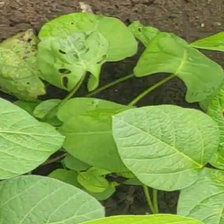
Weed species: Obscure_morning _glory(Ipomoea obscura)